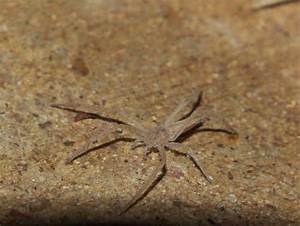
Label: ragno